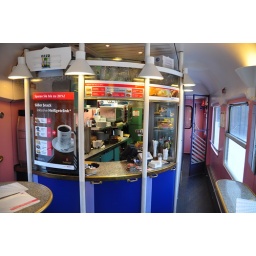
Buffet car in the train to Berlin